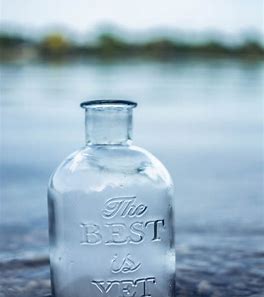
Waste category: glass